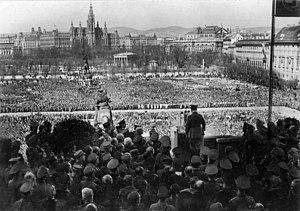
La Heldenplatz est une place historique de Vienne en Autriche, s'étendant la Hofburg dans le 1ᵉʳ arrondissement. Dans le coin nord-est de la place se situe l'aile léopoldienne du palais, la résidence officielle du président fédéral de la république d'Autriche. En face, sur le côté nord, on trouve la Ballhausplatz avec la résidence du Chancelier fédéral et du Cabinet autrichien.
L’Anschluss /ˈʔanʃlʊs/ ou Anschluß est un terme allemand qui désigne l'annexion de l'Autriche par l'Allemagne nazie.
L'histoire de Vienne, capitale de l'Autriche, est fortement liée à la position géographique du site, placé sur la grande voie de communication qui traverse l'Europe en longeant le Danube.
L'Autriche sous le nazisme est une période de l'histoire de l'Autriche, depuis l'annexion du pays par le Reich allemand le 12 mars 1938 — connue sous le nom d'Anschluss — jusqu’à la fin de la Seconde Guerre mondiale et le rétablissement de la République d'Autriche le 27 avril 1945. La fin temporaire du statut d'État de l'Autriche et la prise de pouvoir par le parti nazi ont été précédées par la Première république autrichienne. Cette Première République, née de l'effondrement de la double monarchie de l'Empire austro-hongrois à la fin de la Première Guerre mondiale et qui ne peut rejoindre la jeune République de Weimar en 1919 à cause de l'interdiction imposée par les puissances victorieuses, est caractérisée par de nombreuses tensions sociales et politiques telles que la guerre civile autrichienne, le putsch de juillet, l'austrofascisme et traverse plusieurs crises économiques.